Compaq Presario

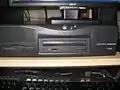
Compaq Presario 2200 desktop (1997) — the first model of the 2200 series

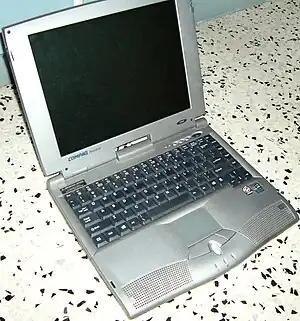
Compaq Presario 1200-XL405 (2000)

In 1996, a new lineup of Presario computers featuring all-new case designs were introduced, beginning the second generation of Presario computers produced from 1996 to 1998, also known as "Series 2". The new models were first announced on July 15, 1996, and initially consisted of the 4000, 6000 and 8000 series, including a series of unique all-in-one unit known as the 3000 series. Later models released from 1997 onwards include the 2000 series. Altogether, models that were produced during this period include the 2200, 3020, 4100, 4400, 4500, 4600, 4700, 4800, 6700, and 8700 series. This was the last generation of computers in the Presario family to offer all-in-one form factors for desktop computers.